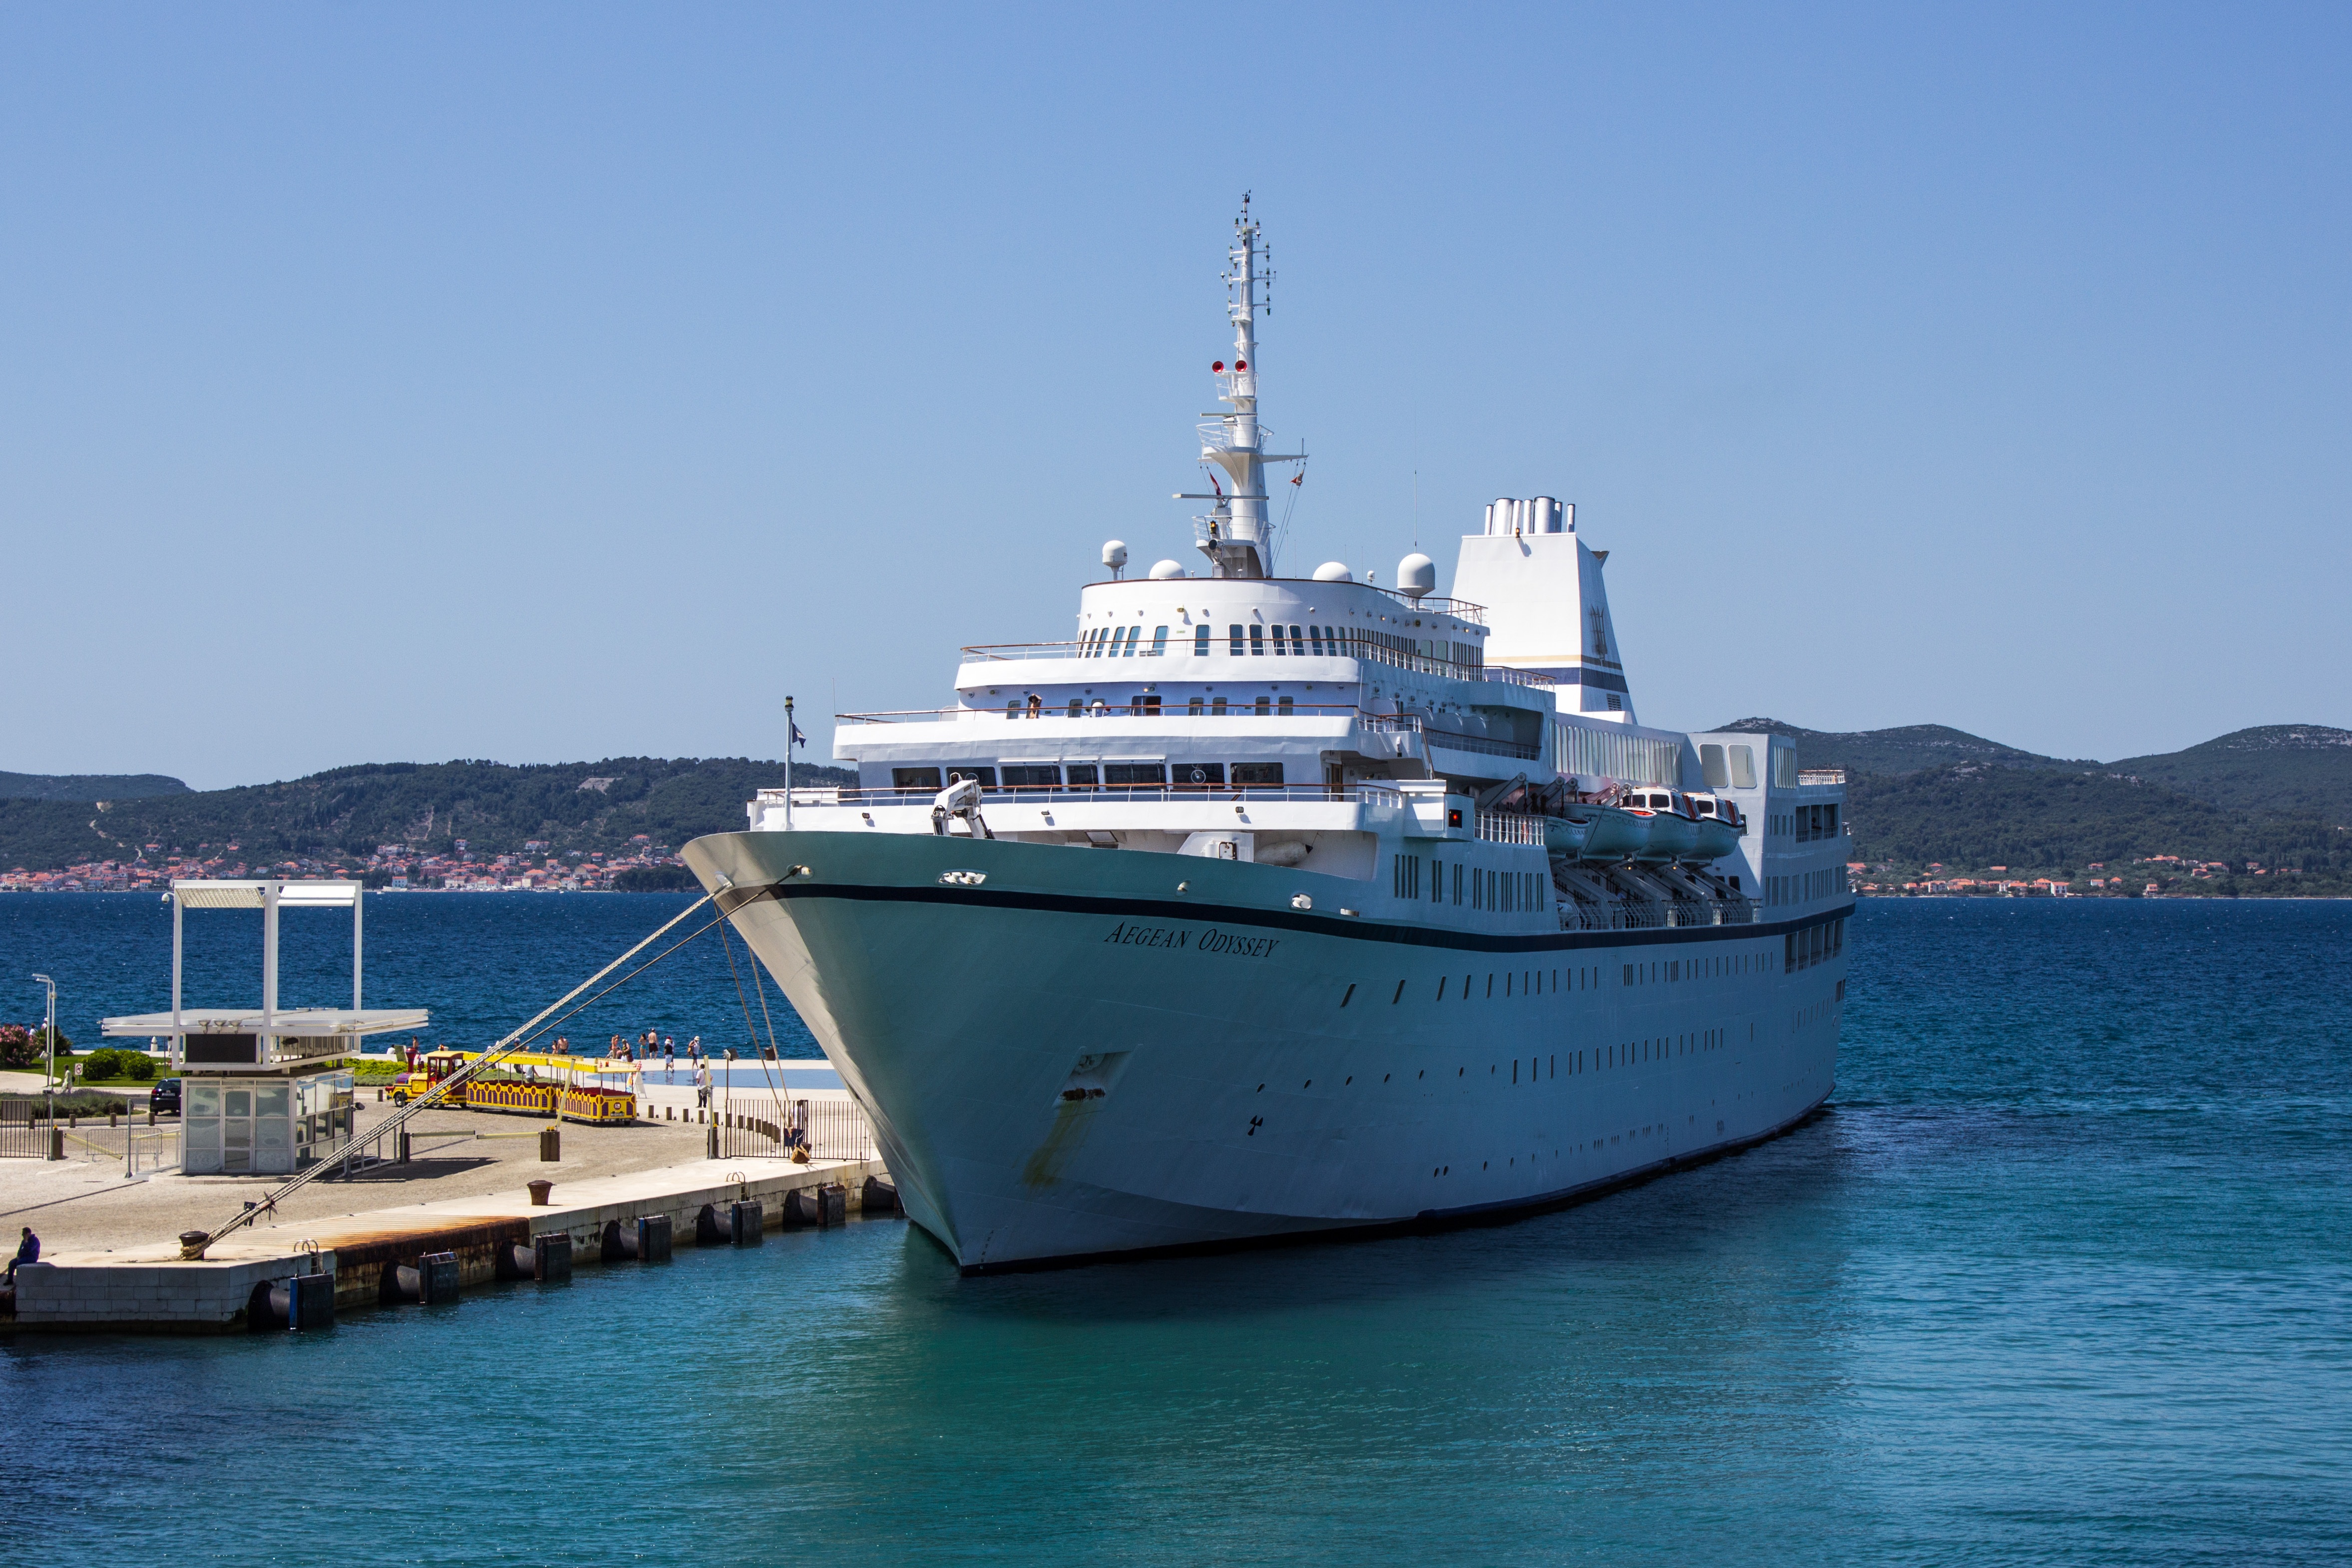
sea, water, boat, adventure, ship, summer, travel, vessel, vehicle, yacht, bay, harbor, blue, cruise, ferry, nautical, channel, watercraft, cruise ship, fishing vessel, motor ship, passenger ship, zadar, luxury yacht, freight transport, ocean liner